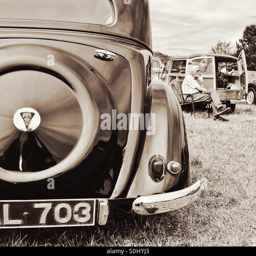
sunday afternoon at a classic car show